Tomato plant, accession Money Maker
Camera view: horizontal (90 deg, fisheye); turntable rotation: 330 degrees
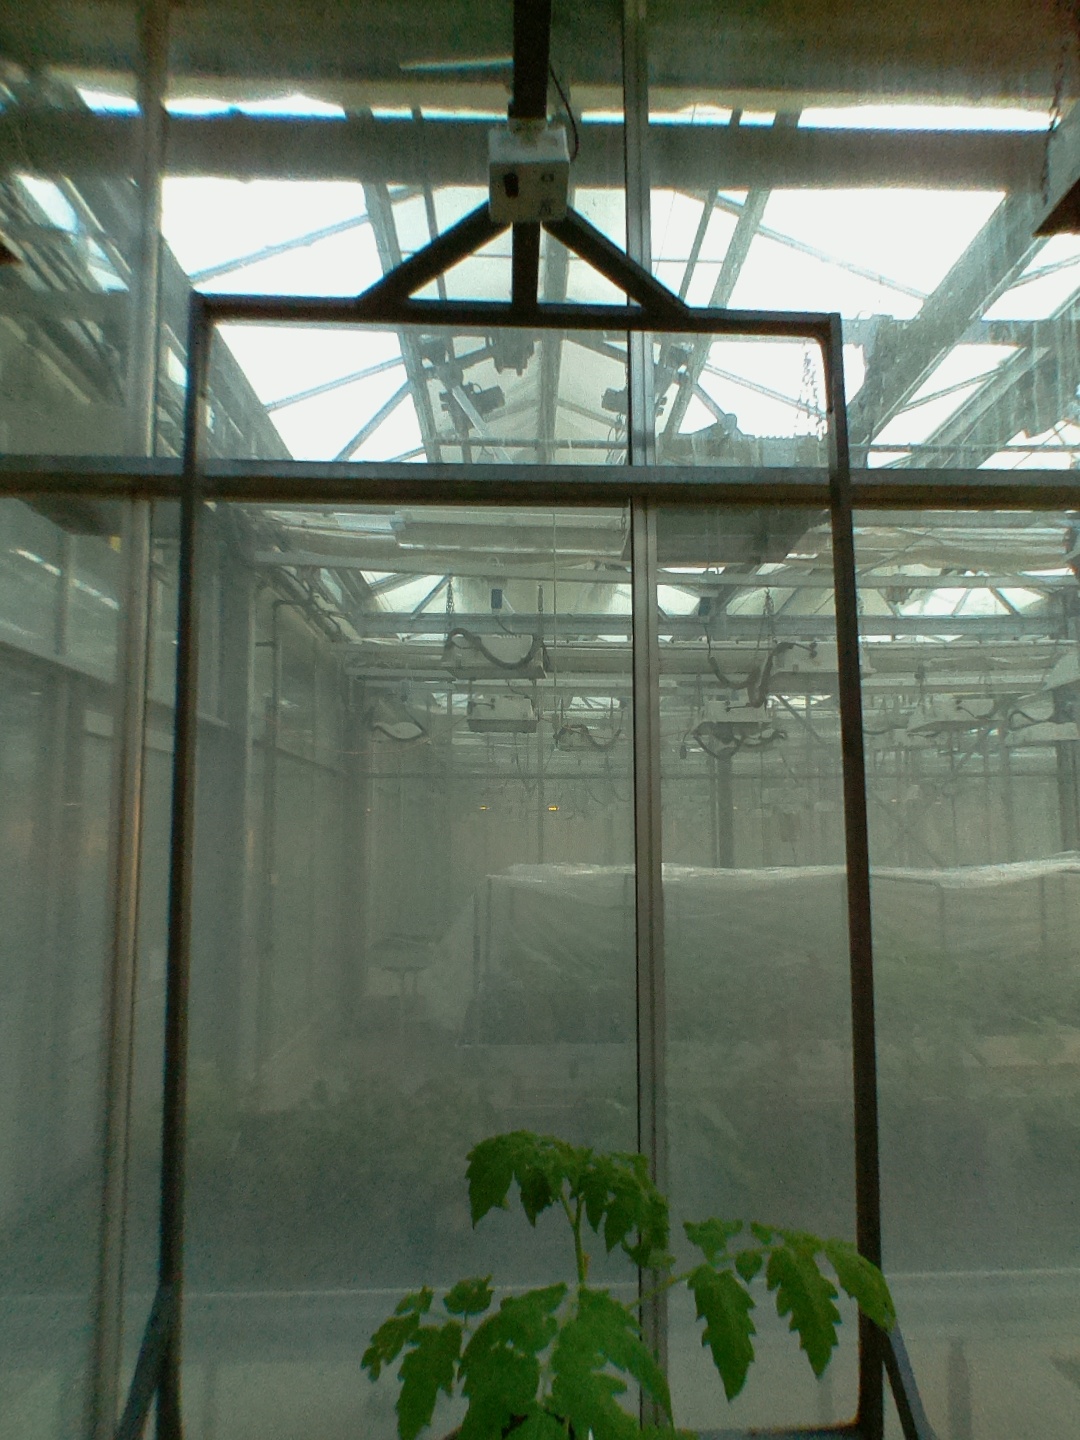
BBCH growth stage 13: 6 of true leaves visible